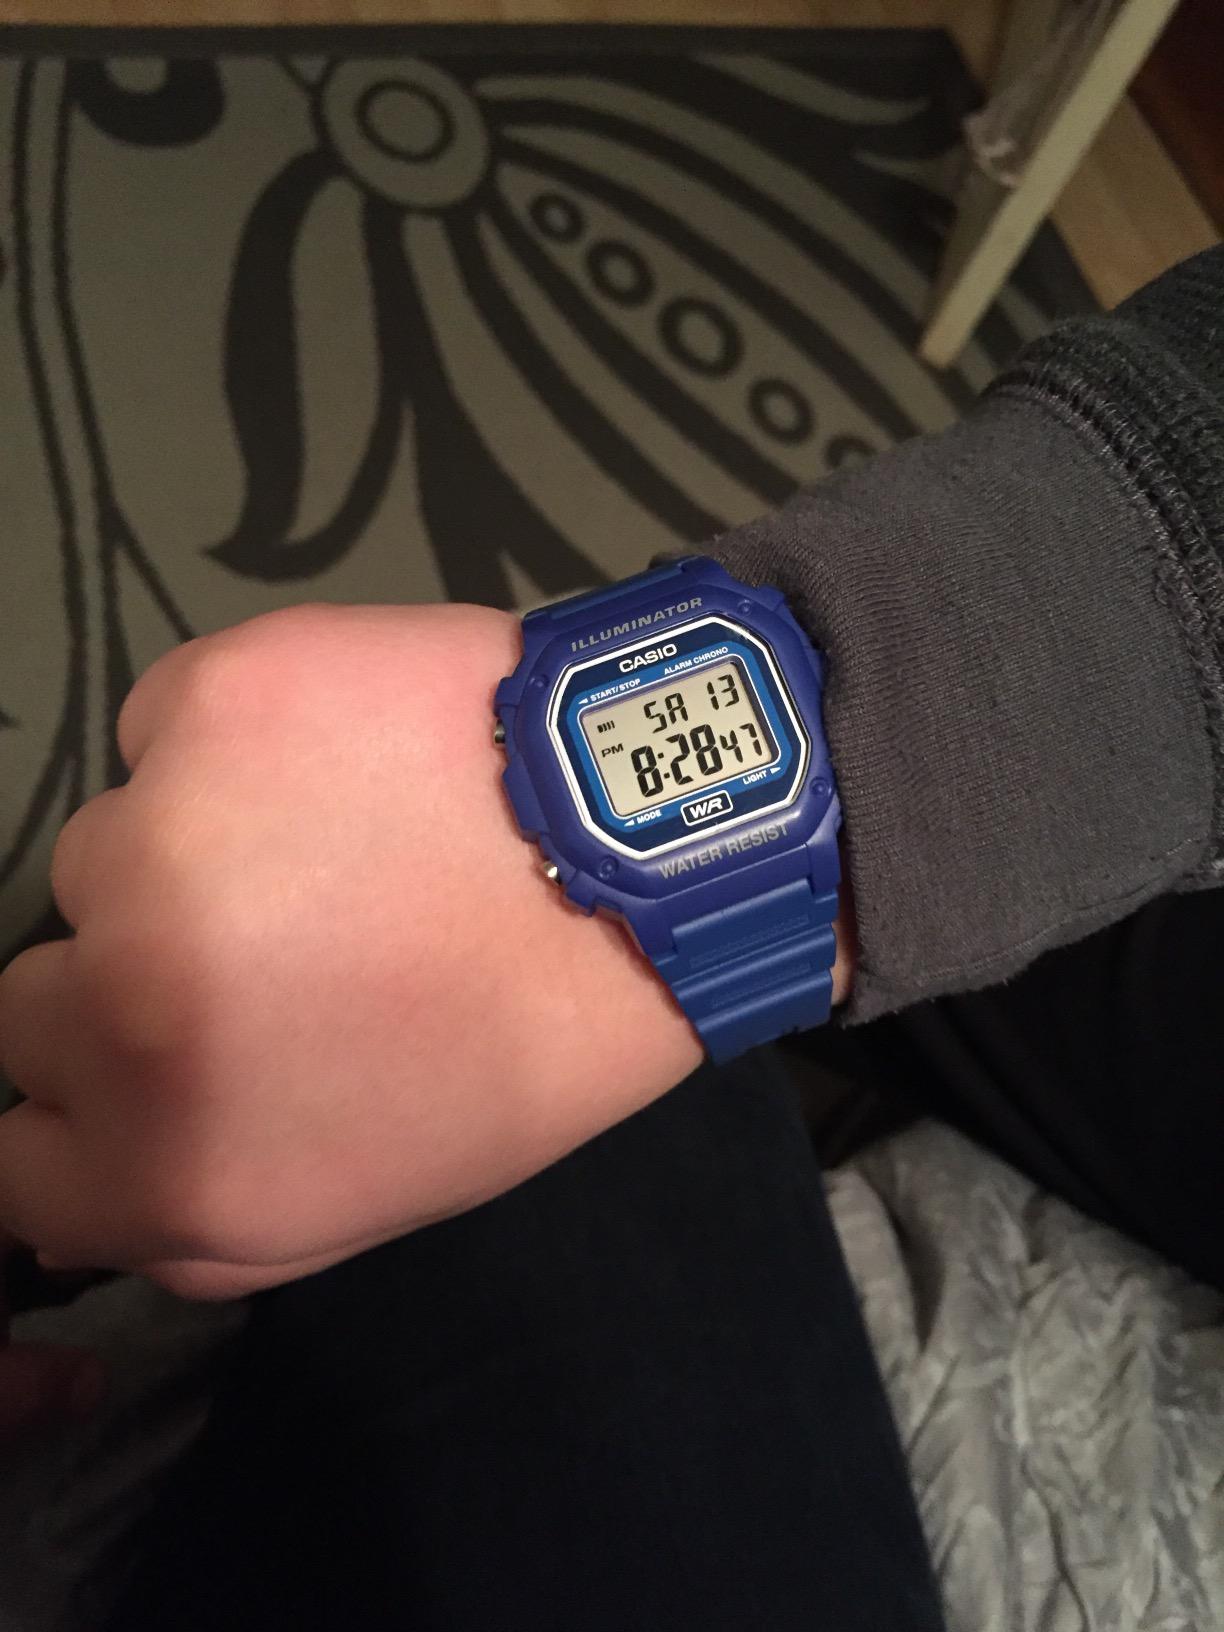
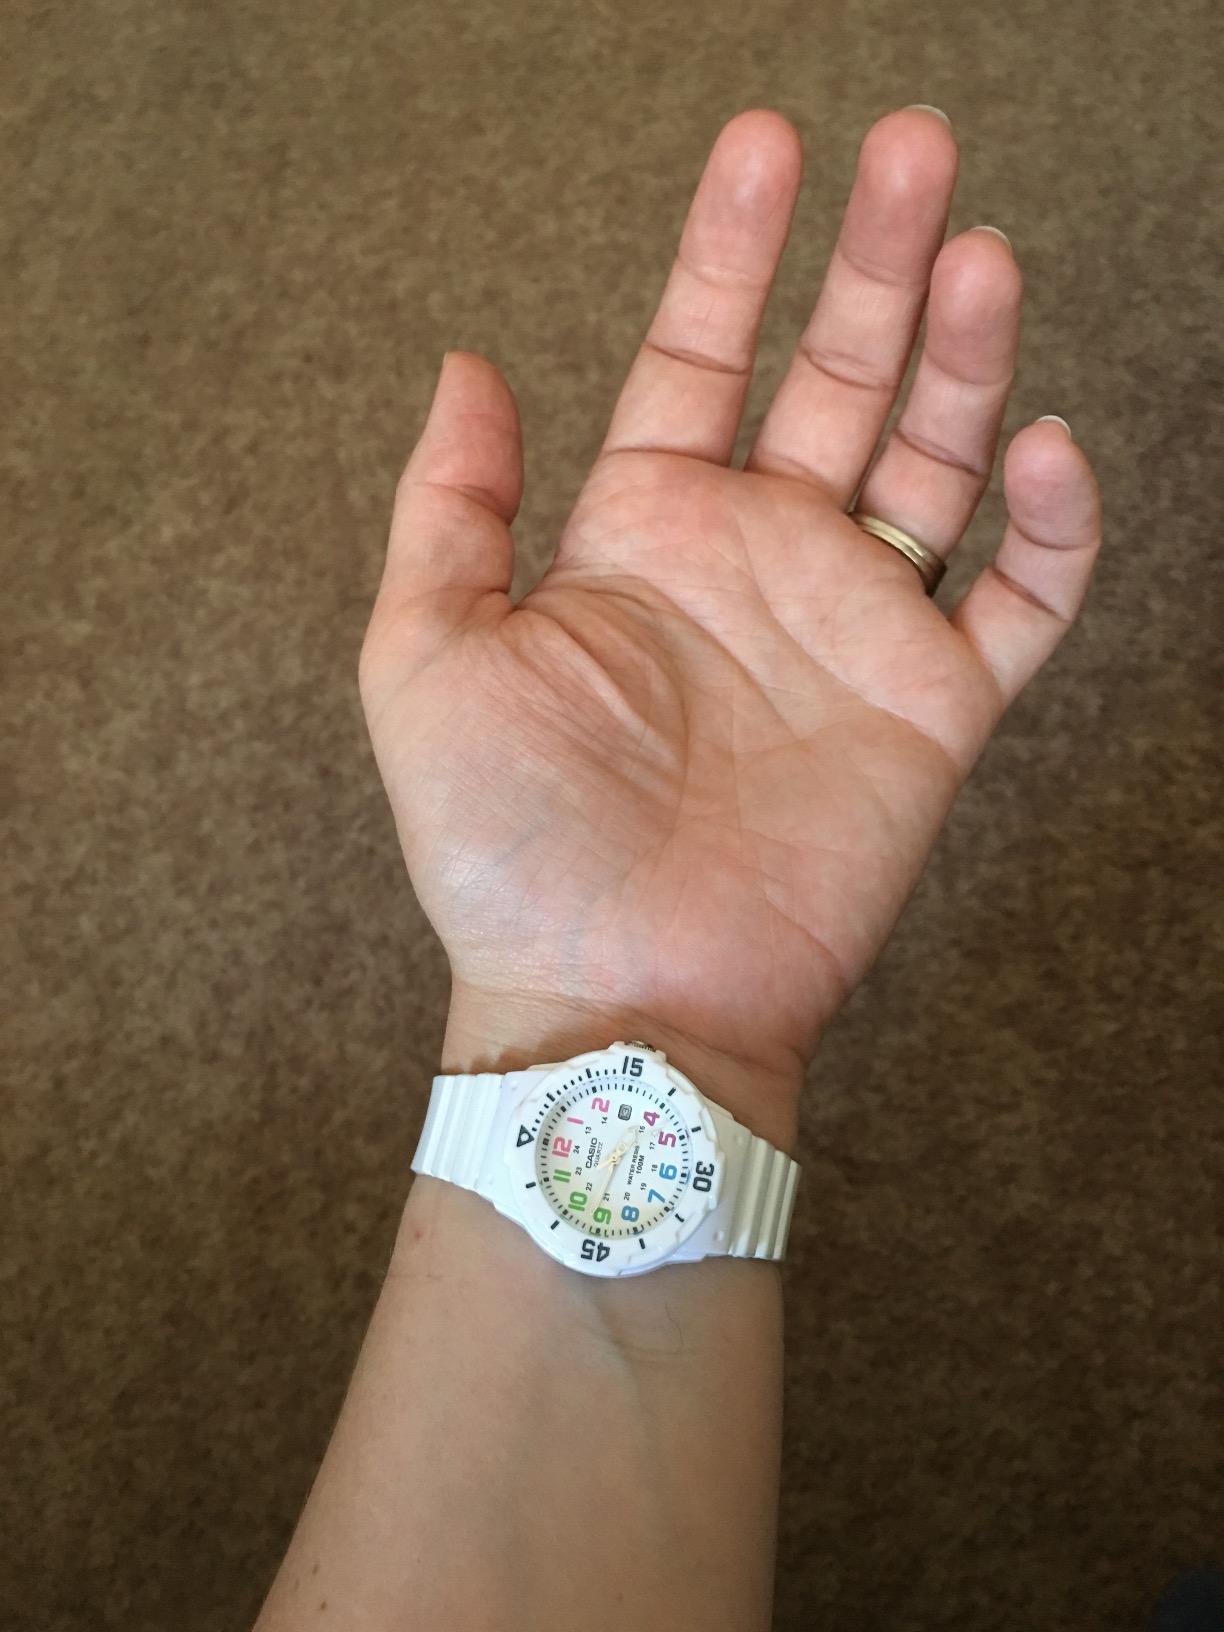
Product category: accessories_watch
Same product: no